The Dancer and Two Warriors

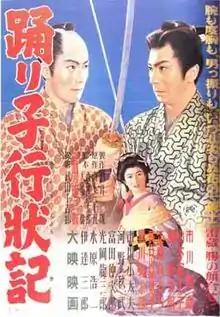
Japanese movie poster

is a 1955 black-and-white Japanese film directed by Kimiyoshi Yasuda.